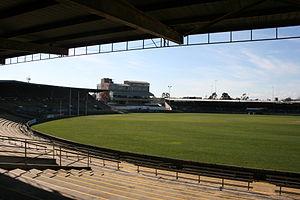
Abbotsford est une localité australienne de l'État de Victoria. C'est un quartier de l'agglomération de Melbourne, situé dans la zone d'administration locale de la ville de Yarra, au nord-est du centre ville de Melbourne.